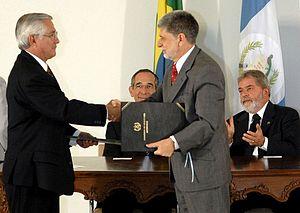
Roger Haroldo Rodas Melgar est un diplomate et homme politique guatémaltèque. Il a été Ministre des Affaires étrangères de Guatemala entre 14 janvier 2008 et 14 janvier 2014, succédant à Gert Rosenthal.